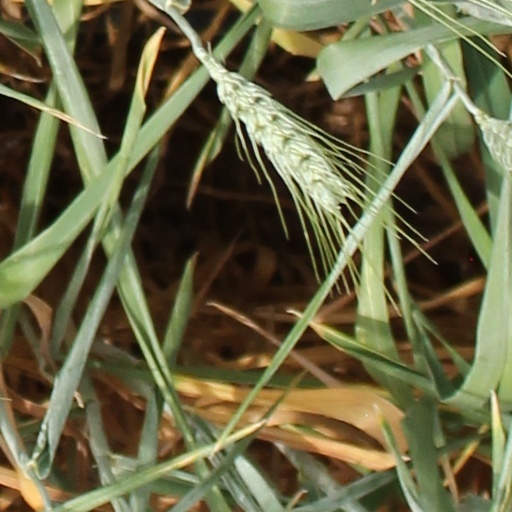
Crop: wheat